Alexis Thébaux

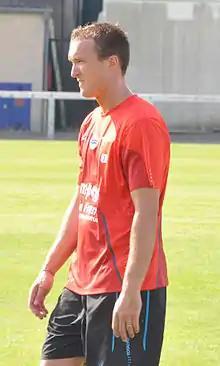
Thébaux in 2010

Alexis Alain Donatien Thébaux (born 17 March 1985) is a French professional footballer who plays as a goalkeeper for Championnat National 2 club Thonon Evian.